Lymphatic filariasis

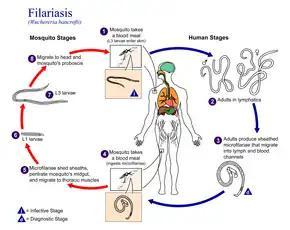
Life cycle of "Wuchereria bancrofti", a parasite that causes lymphatic filariasis

Lymphatic filariasis is caused by infection with three different nematode worms: "Wuchereria bancrofti" (causes 90% of cases), "Brugia malayi", and "Brugia timori". The three worms are transmitted by the bite of an infected mosquito – largely of genera "Aedes", "Anopheles", "Culex", or "Mansonia". When the mosquito bites, infectious nematode larvae are dropped onto the skin. They crawl into the bite wound, through the subcutaneous tissue, and into nearby lymph vessels. There, they develop into adults over about a year, with adult females up to long, and males up to half that length. Adult females and males mate, prompting the female to begin releasing a constant stream of larvae called "microfilariae" – more than 10,000 microfilariae each day for the adult's remaining lifespan of around five to eight years. Microfilariae typically circulate in the blood stream at night; during the day they collect in the capillaries of the lungs.